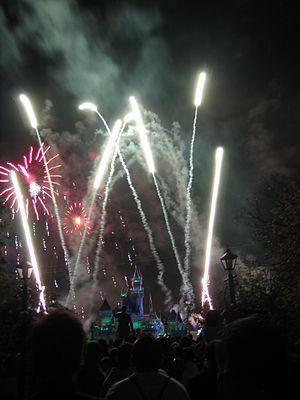
Remember... Dreams Come True est un feu d'artifice présenté pour la première fois à Disneyland pour le 50ᵉ anniversaire de Disneyland, l'Happiest Homecoming on Earth. Il a débuté le 5 mai 2005 et comprend en plus des effets pyrotechniques, des lasers et des flammes.